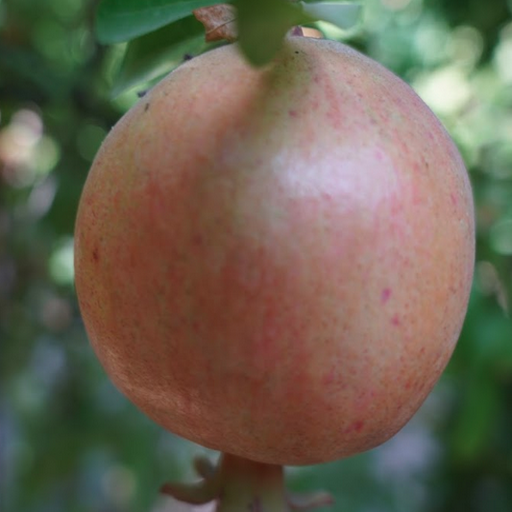
Label: Healthy